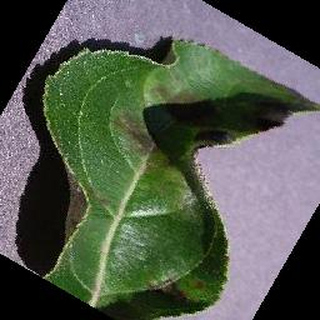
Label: apple_apple_scab